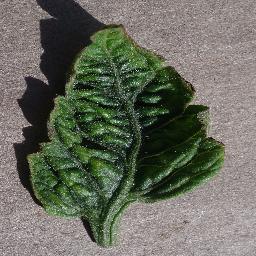
Label: Tomato___Tomato_Yellow_Leaf_Curl_Virus